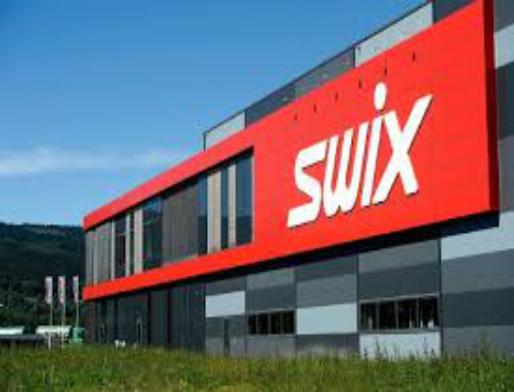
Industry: Sports